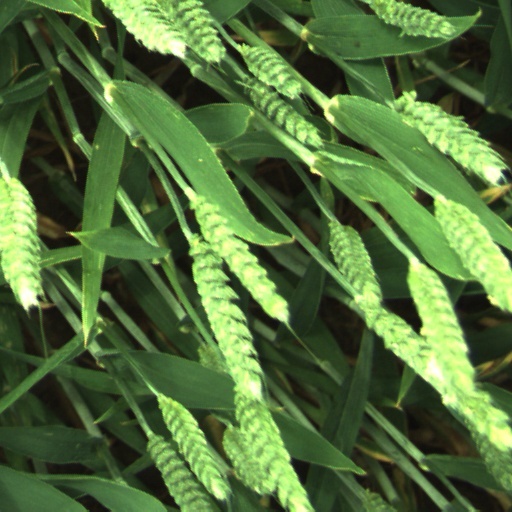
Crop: wheat